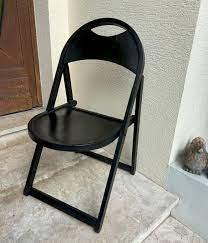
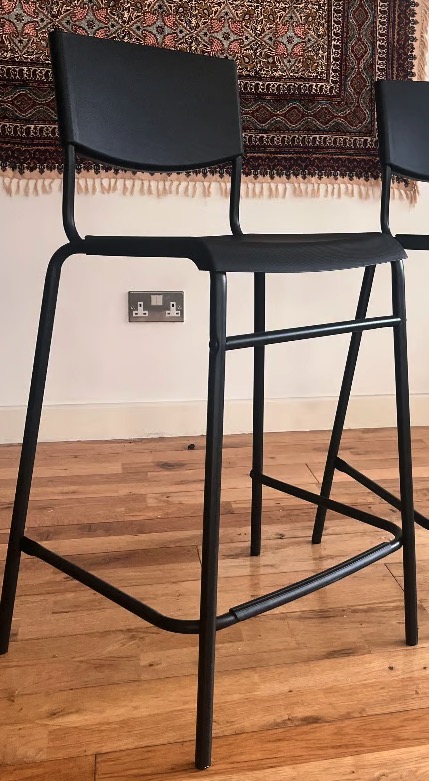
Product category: stool
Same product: no